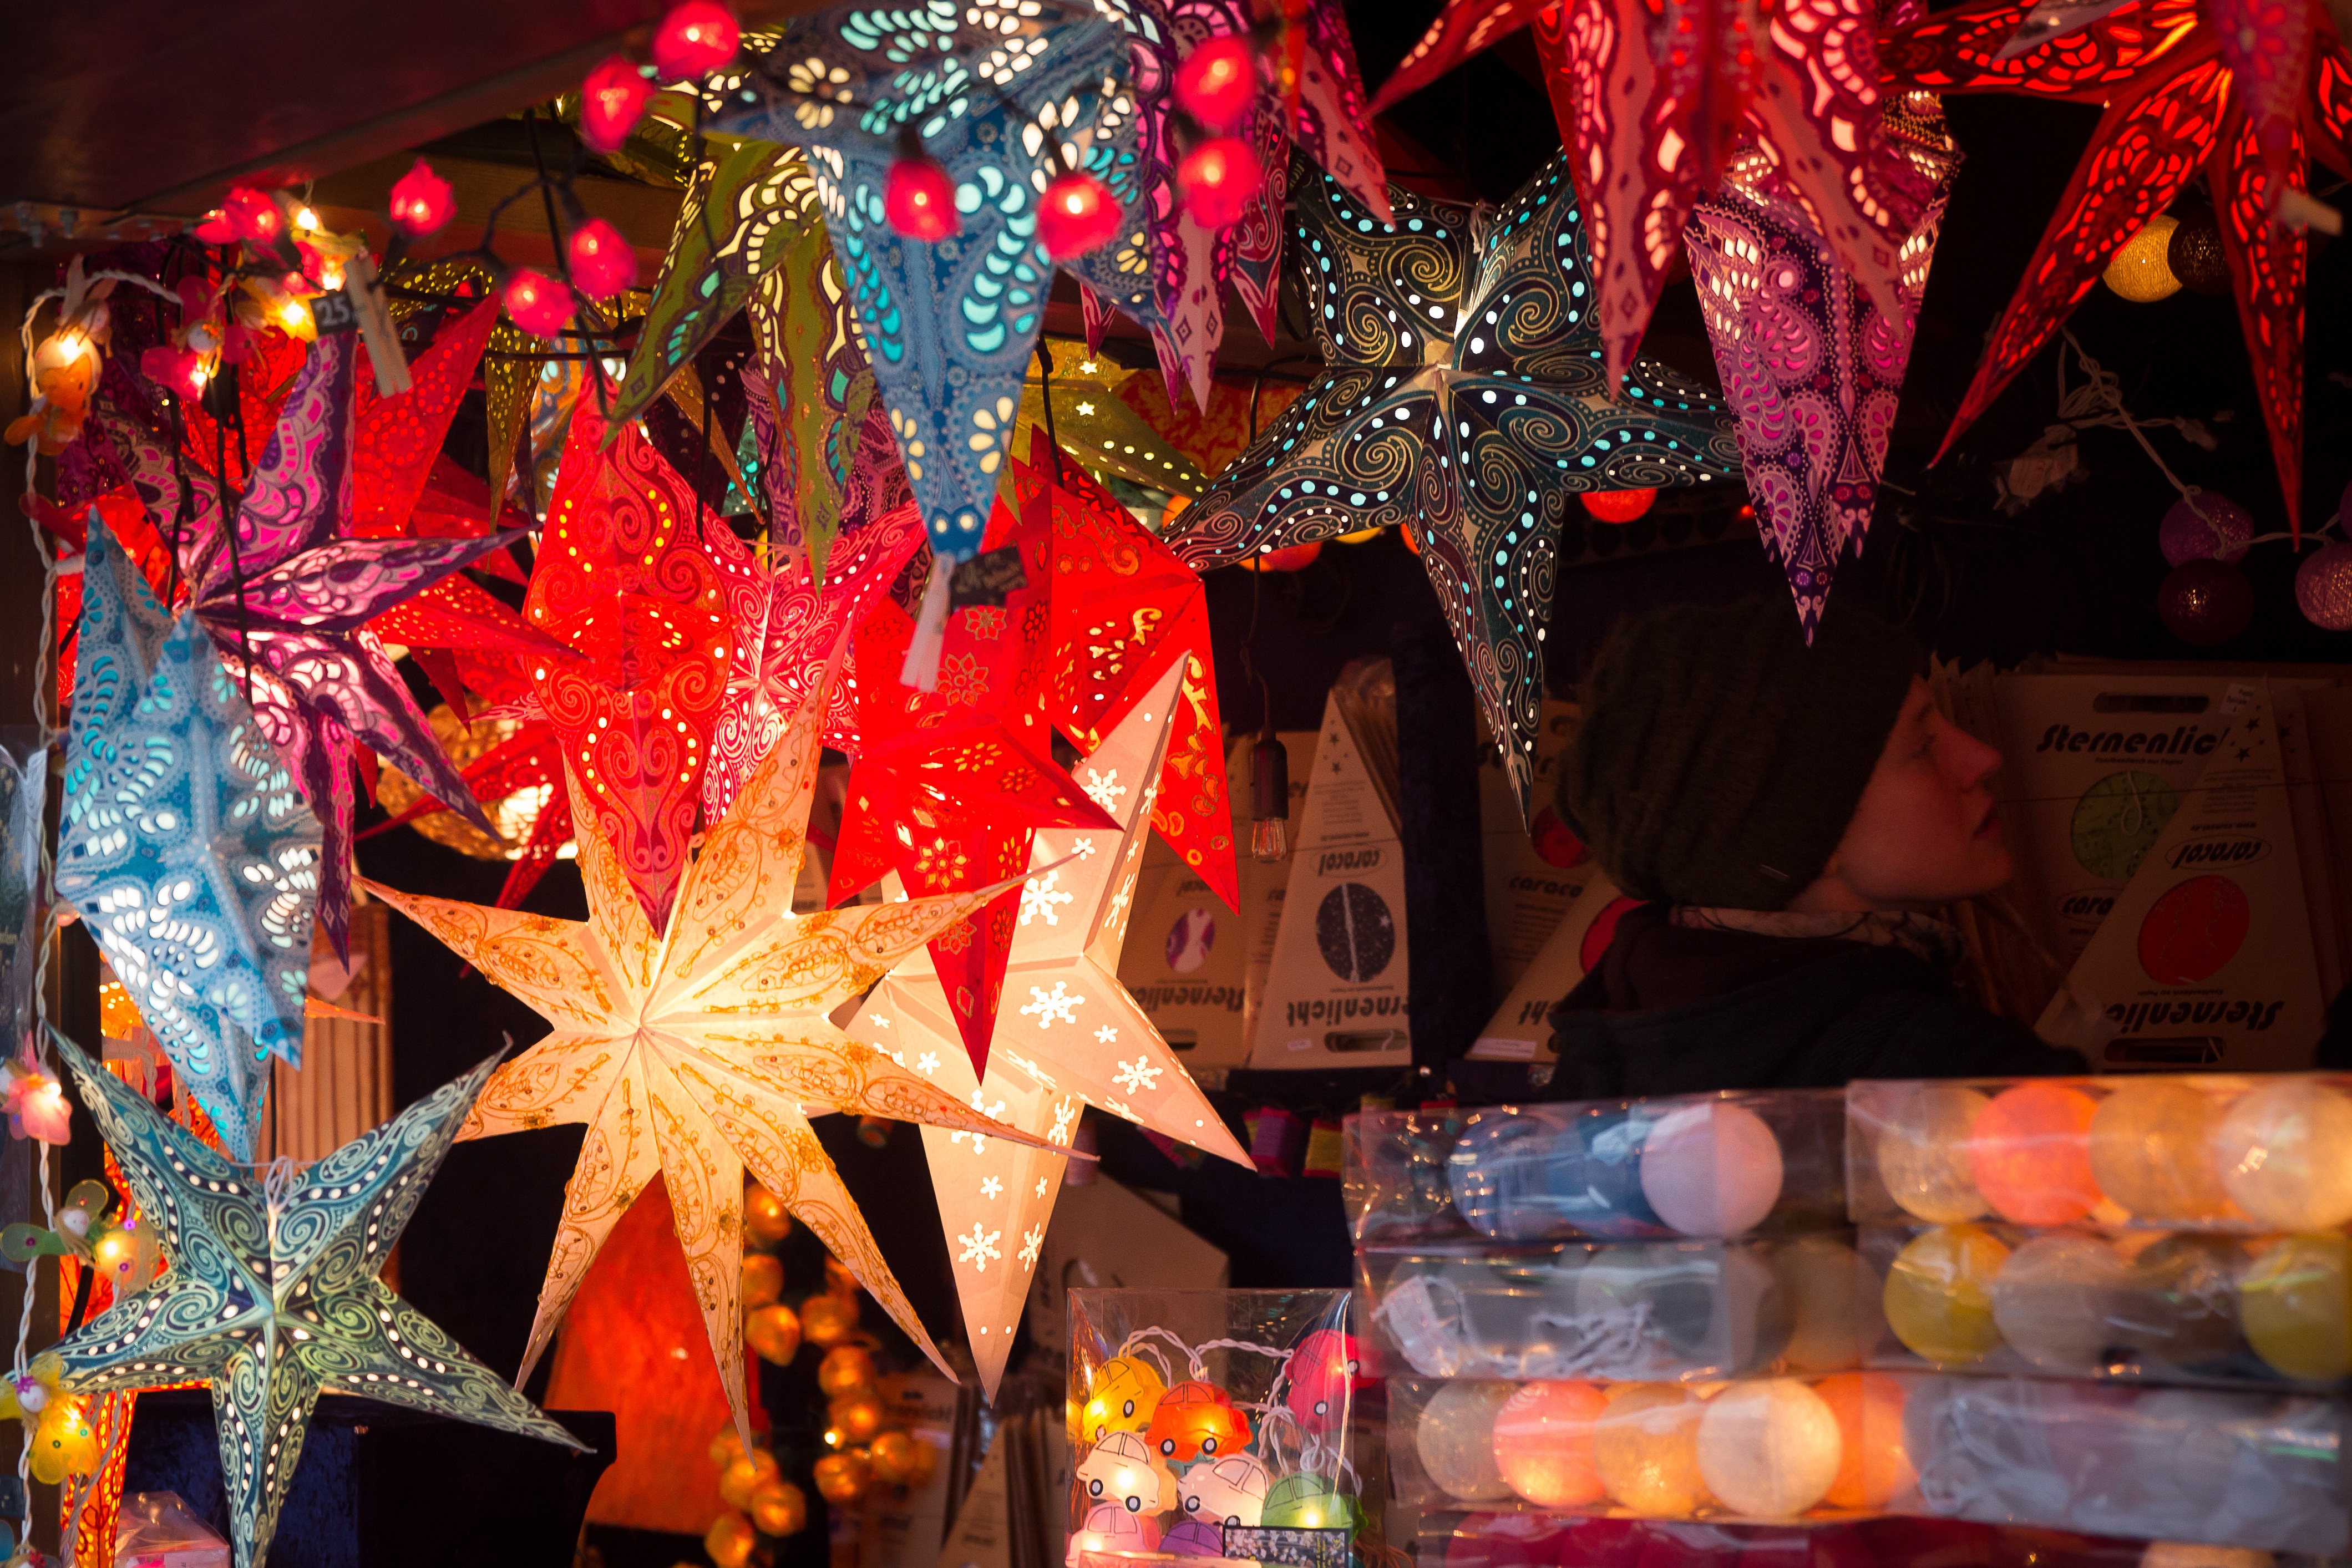
carnival, color, holiday, christmas, advent, christmas decoration, festival, event, poinsettia, christmas market, christmas lights, christmas buden